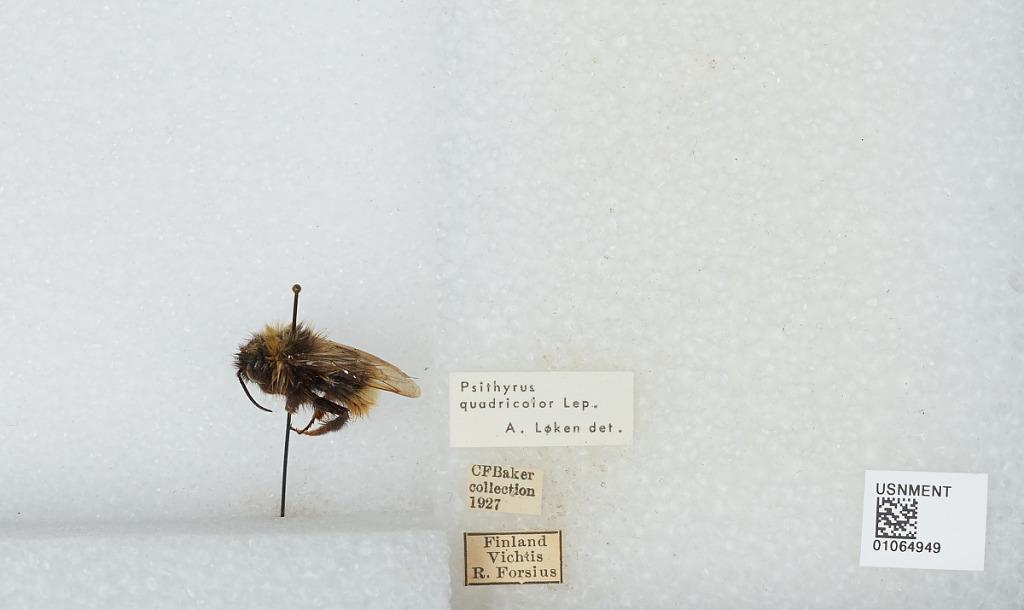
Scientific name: Bombus sp.
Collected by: R. Forsius
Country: Finland
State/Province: Uusimaa
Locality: Vihti
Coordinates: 60.4158, 24.3271
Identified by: Loken, A.